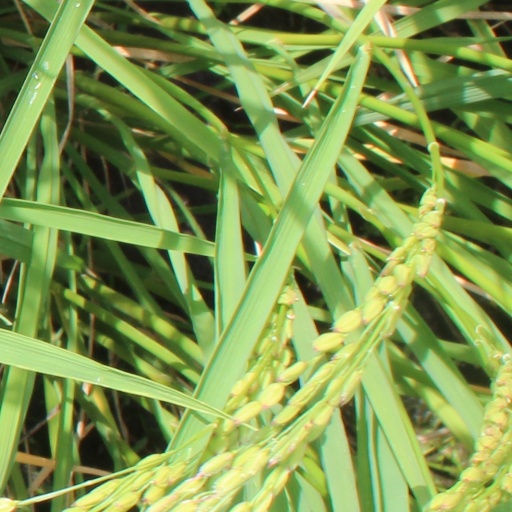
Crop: rice